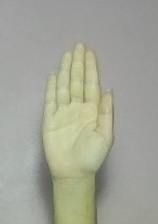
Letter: seen